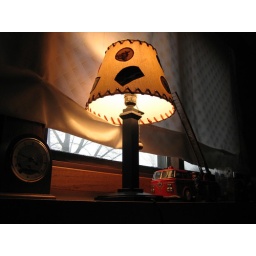
This lamp in my cousin's house was new. I felt it deserved a picture.